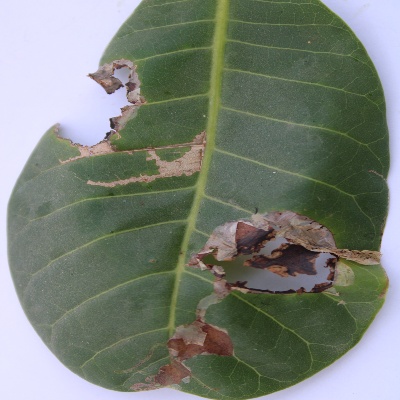
Crop: Cashew
Condition: leaf miner